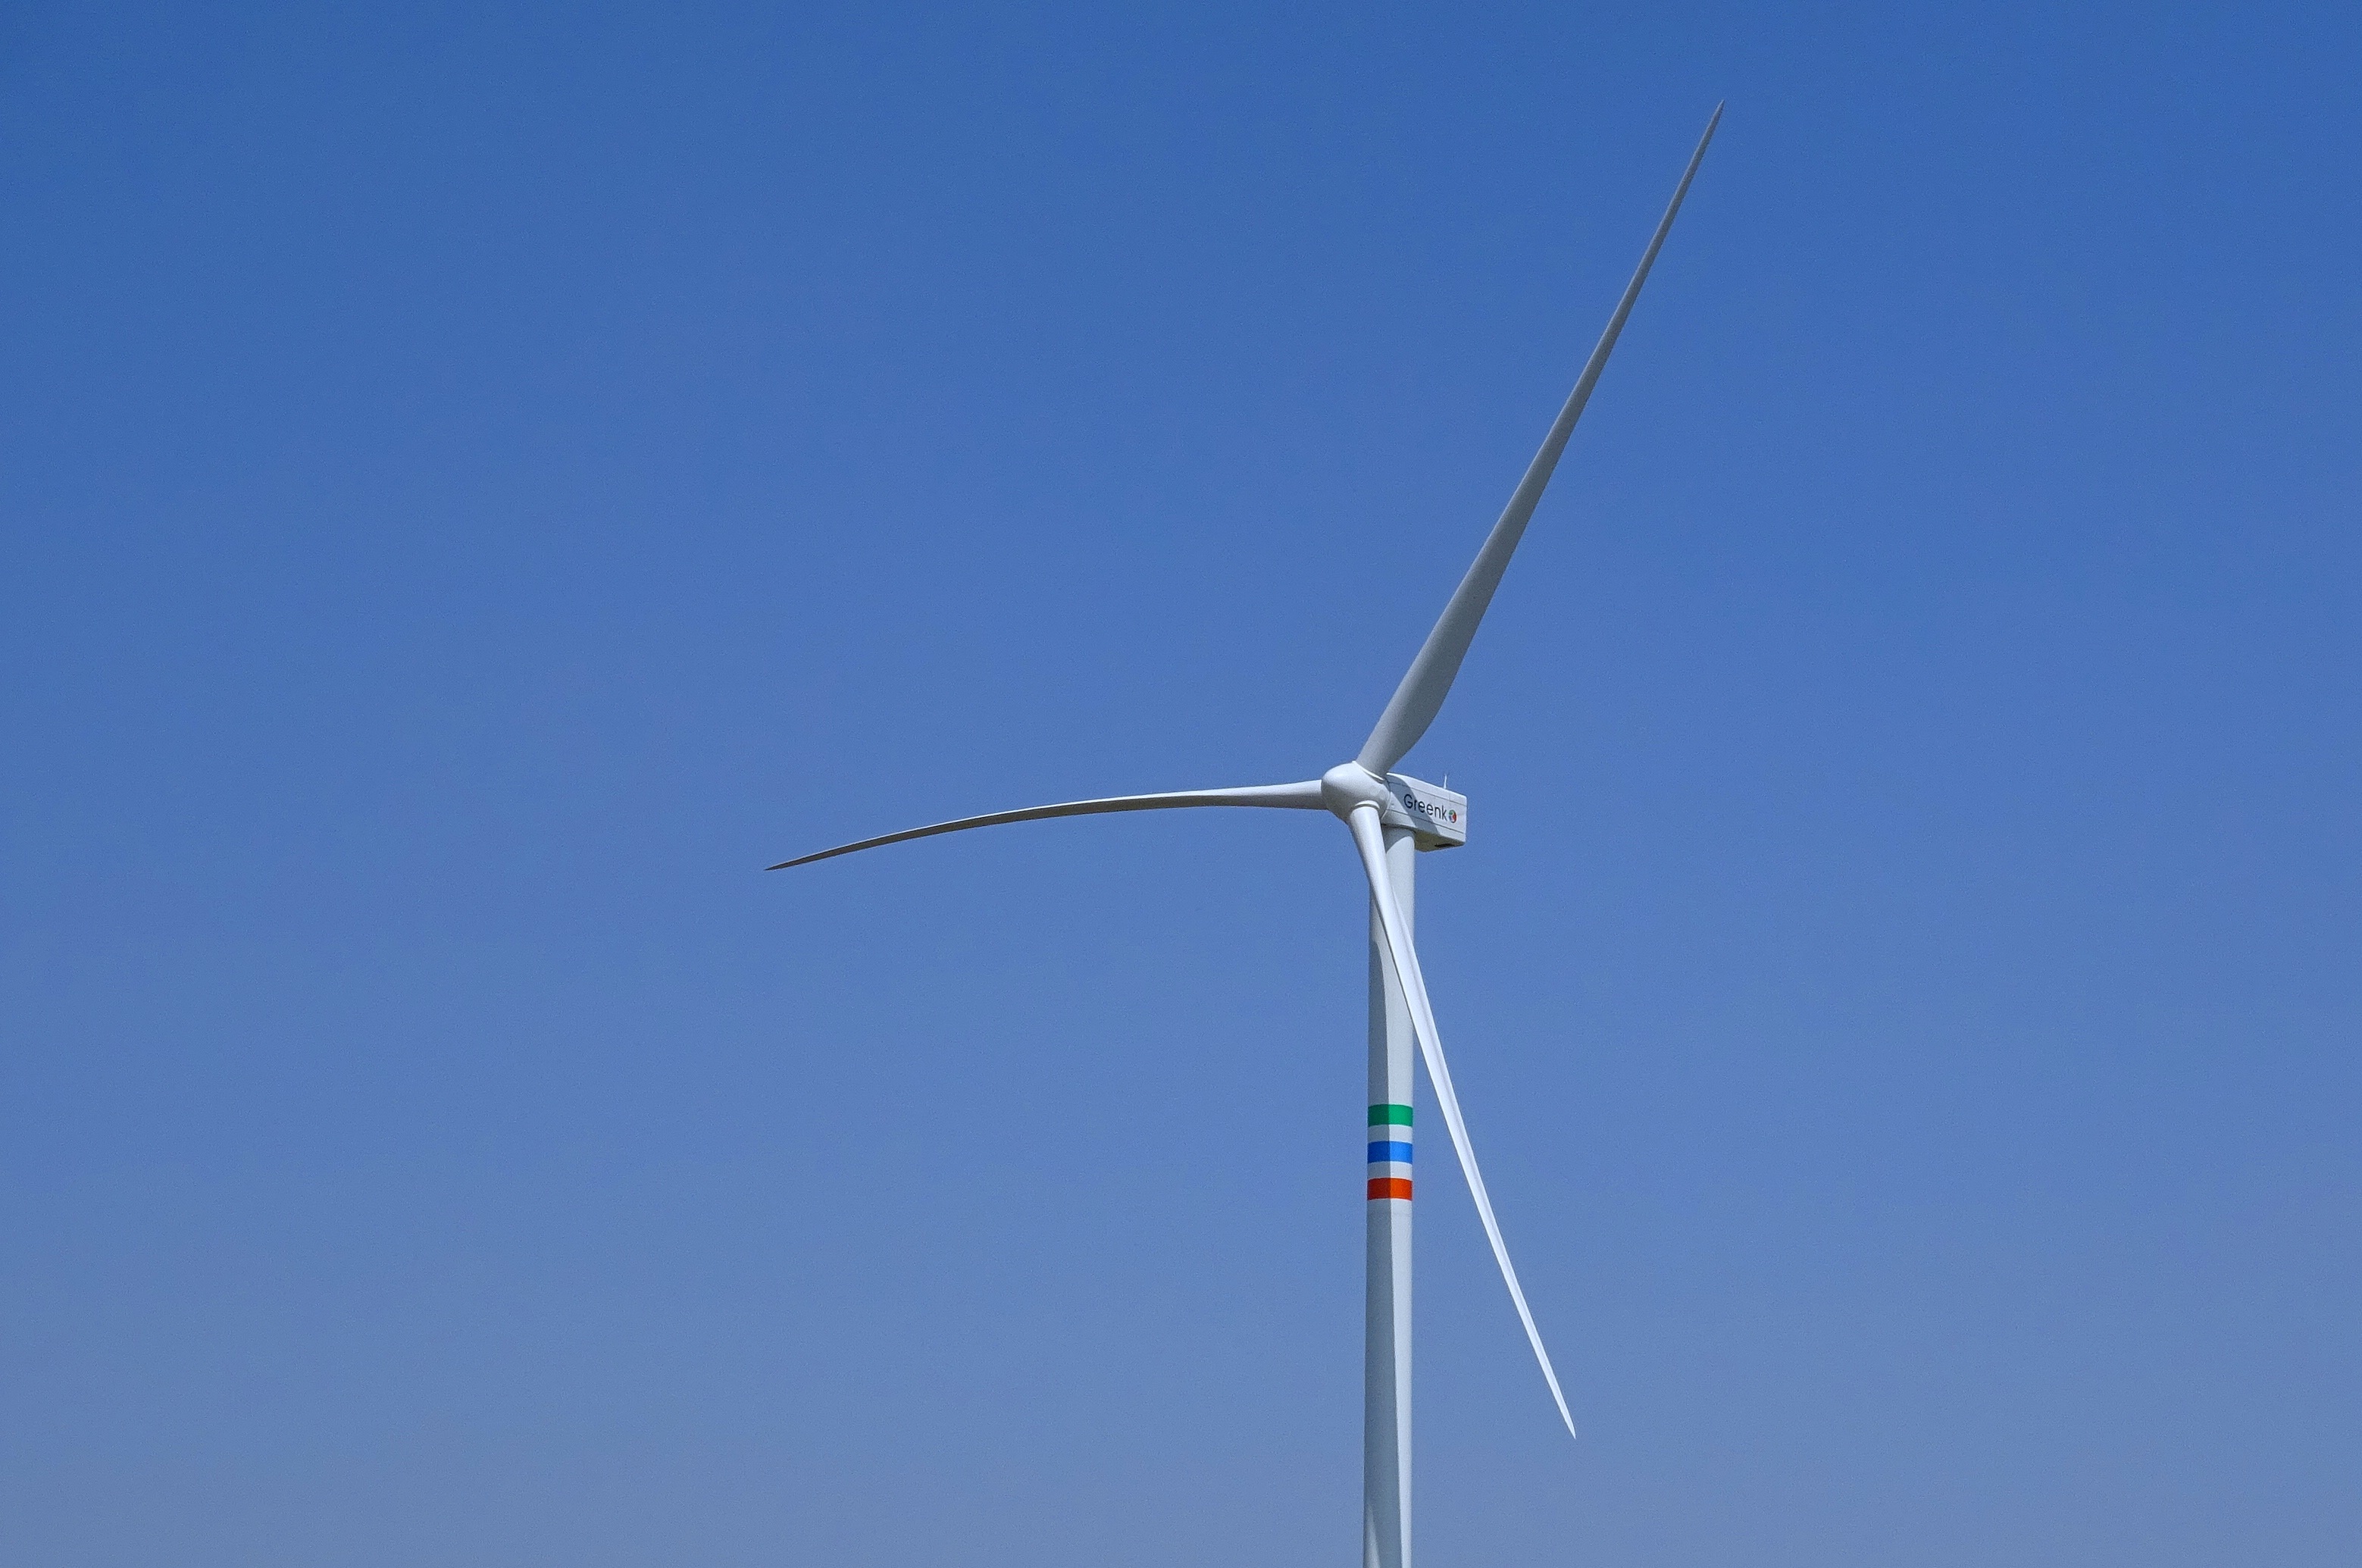
windmill, wind, mast, machine, wind turbine, turbine, generator, wind energy, energy, wind power, wind farm, india, bijapur, karnataka, environmentally friendly